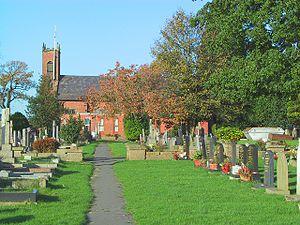
Woodford est un village périurbain situé à la bordure sud du district métropolitain de Stockport, dans le Grand Manchester, en Angleterre. Il est situé à 8,4 km au sud de Stockport, 9,2 km au nord-ouest de Macclesfield et à 17,2 km au sud-sud-est de Manchester.